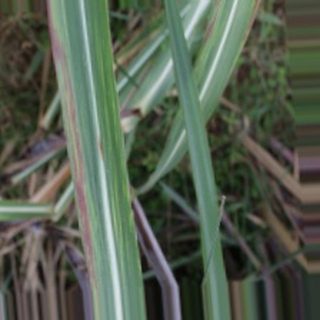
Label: sugarcane_bacterial_blight